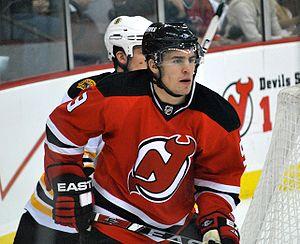
Zachary Justin Parisé est un joueur professionnel américain de hockey sur glace.